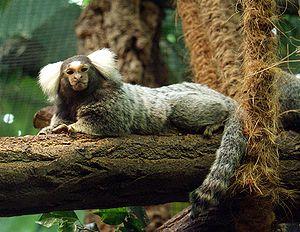
Les primates – du latin primas, -atis, signifiant « celui qui occupe la première place » – constituent un ordre se situant au sein des mammifères placentaires. Ce clade regroupe les petits singes et les grands anthropoïdes, ainsi que les espèces de strepsirrhiniens comme les lémuriens. Selon la classification phylogénétique actuelle, ils sont regroupés dans le clade intermédiaire des Euarchontoglires avec les lapins, toupayes ou galéopithèques.
Le Ouistiti commun est un singe du Nouveau Monde de la famille des Callitrichidae. C'est un primate miniature endémique du Brésil.